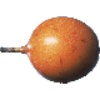
Label: granadilla